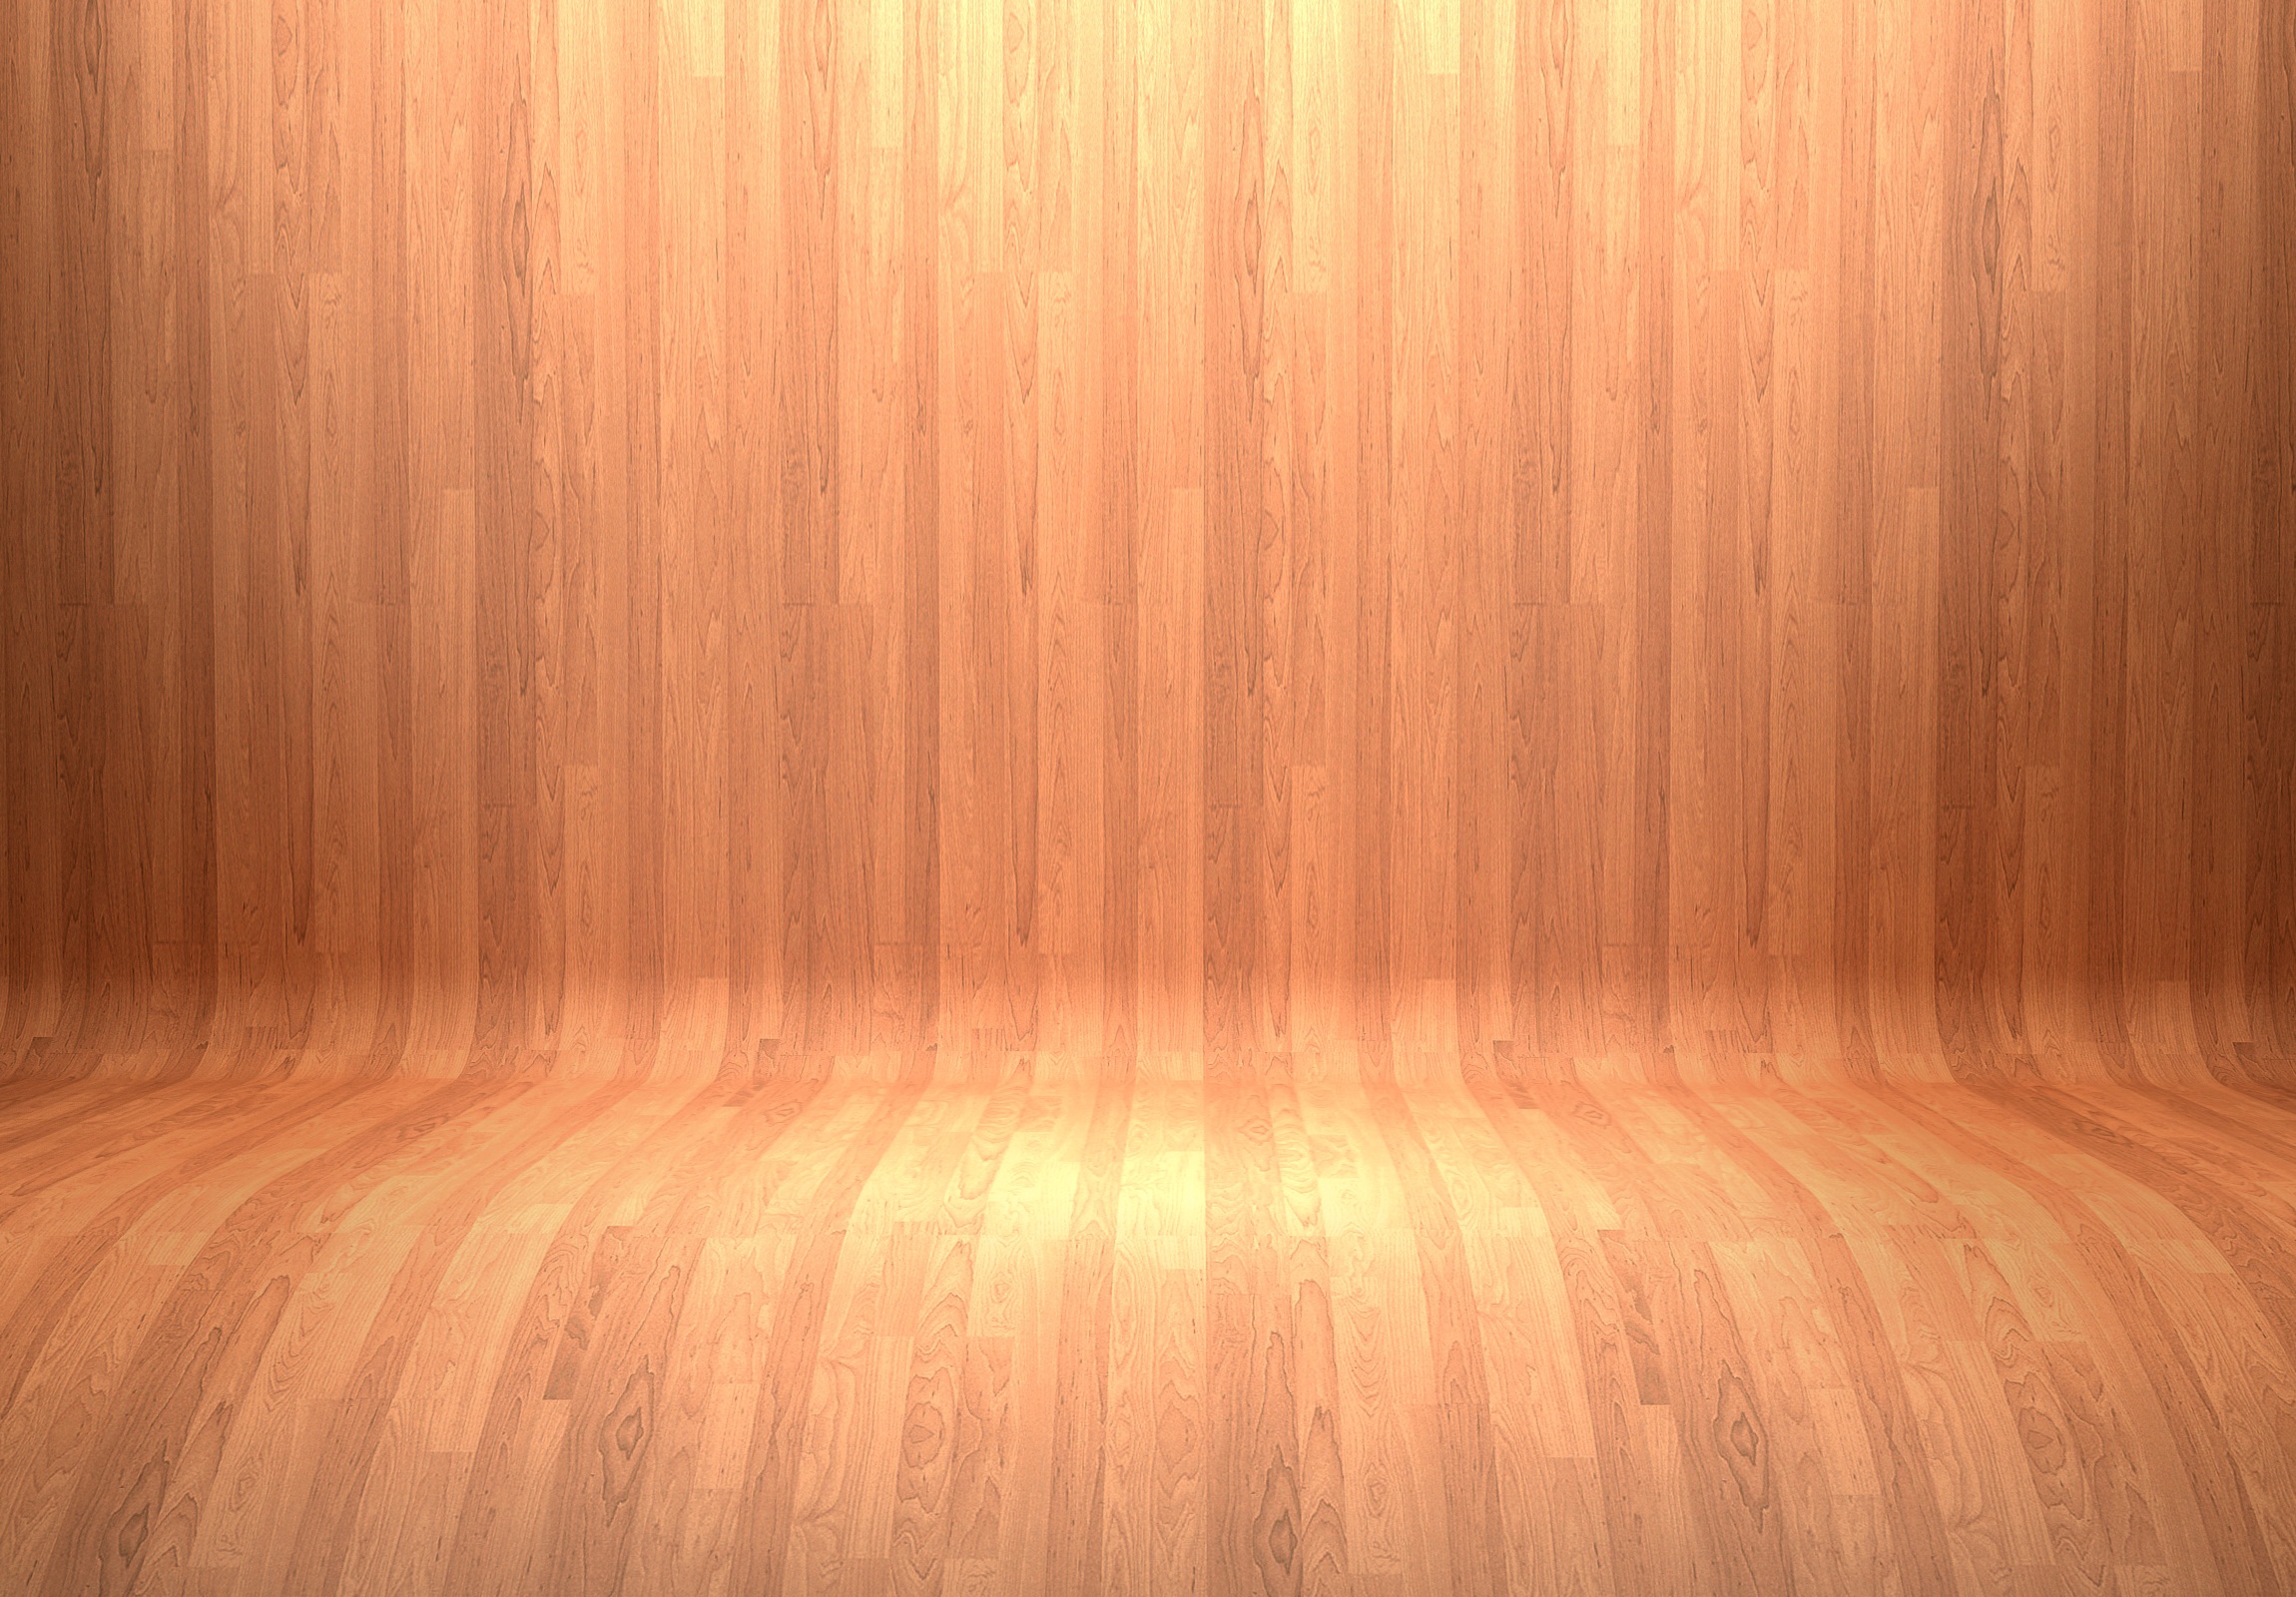
table, deck, board, wood, texture, floor, wall, stage, background, hardwood, wooden, flooring, wood flooring, laminate flooring, wood stain